California State University, Sacramento

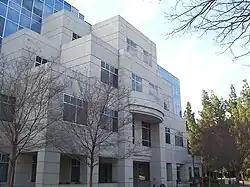
Riverside Hall houses the College of Engineering and Computer Science

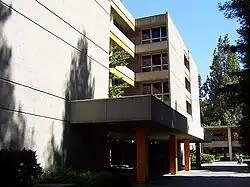
Sequoia Hall houses the College of Natural Sciences & Mathematics

Sacramento State's largest academic major for undergraduates is nursing with nearly 2,000 students, followed by criminal justice with 1,800 students in the department, psychology with 1,600 enrolled, Biological Sciences with over nearly 1,500 students, and Accounting with over 1,200 students.